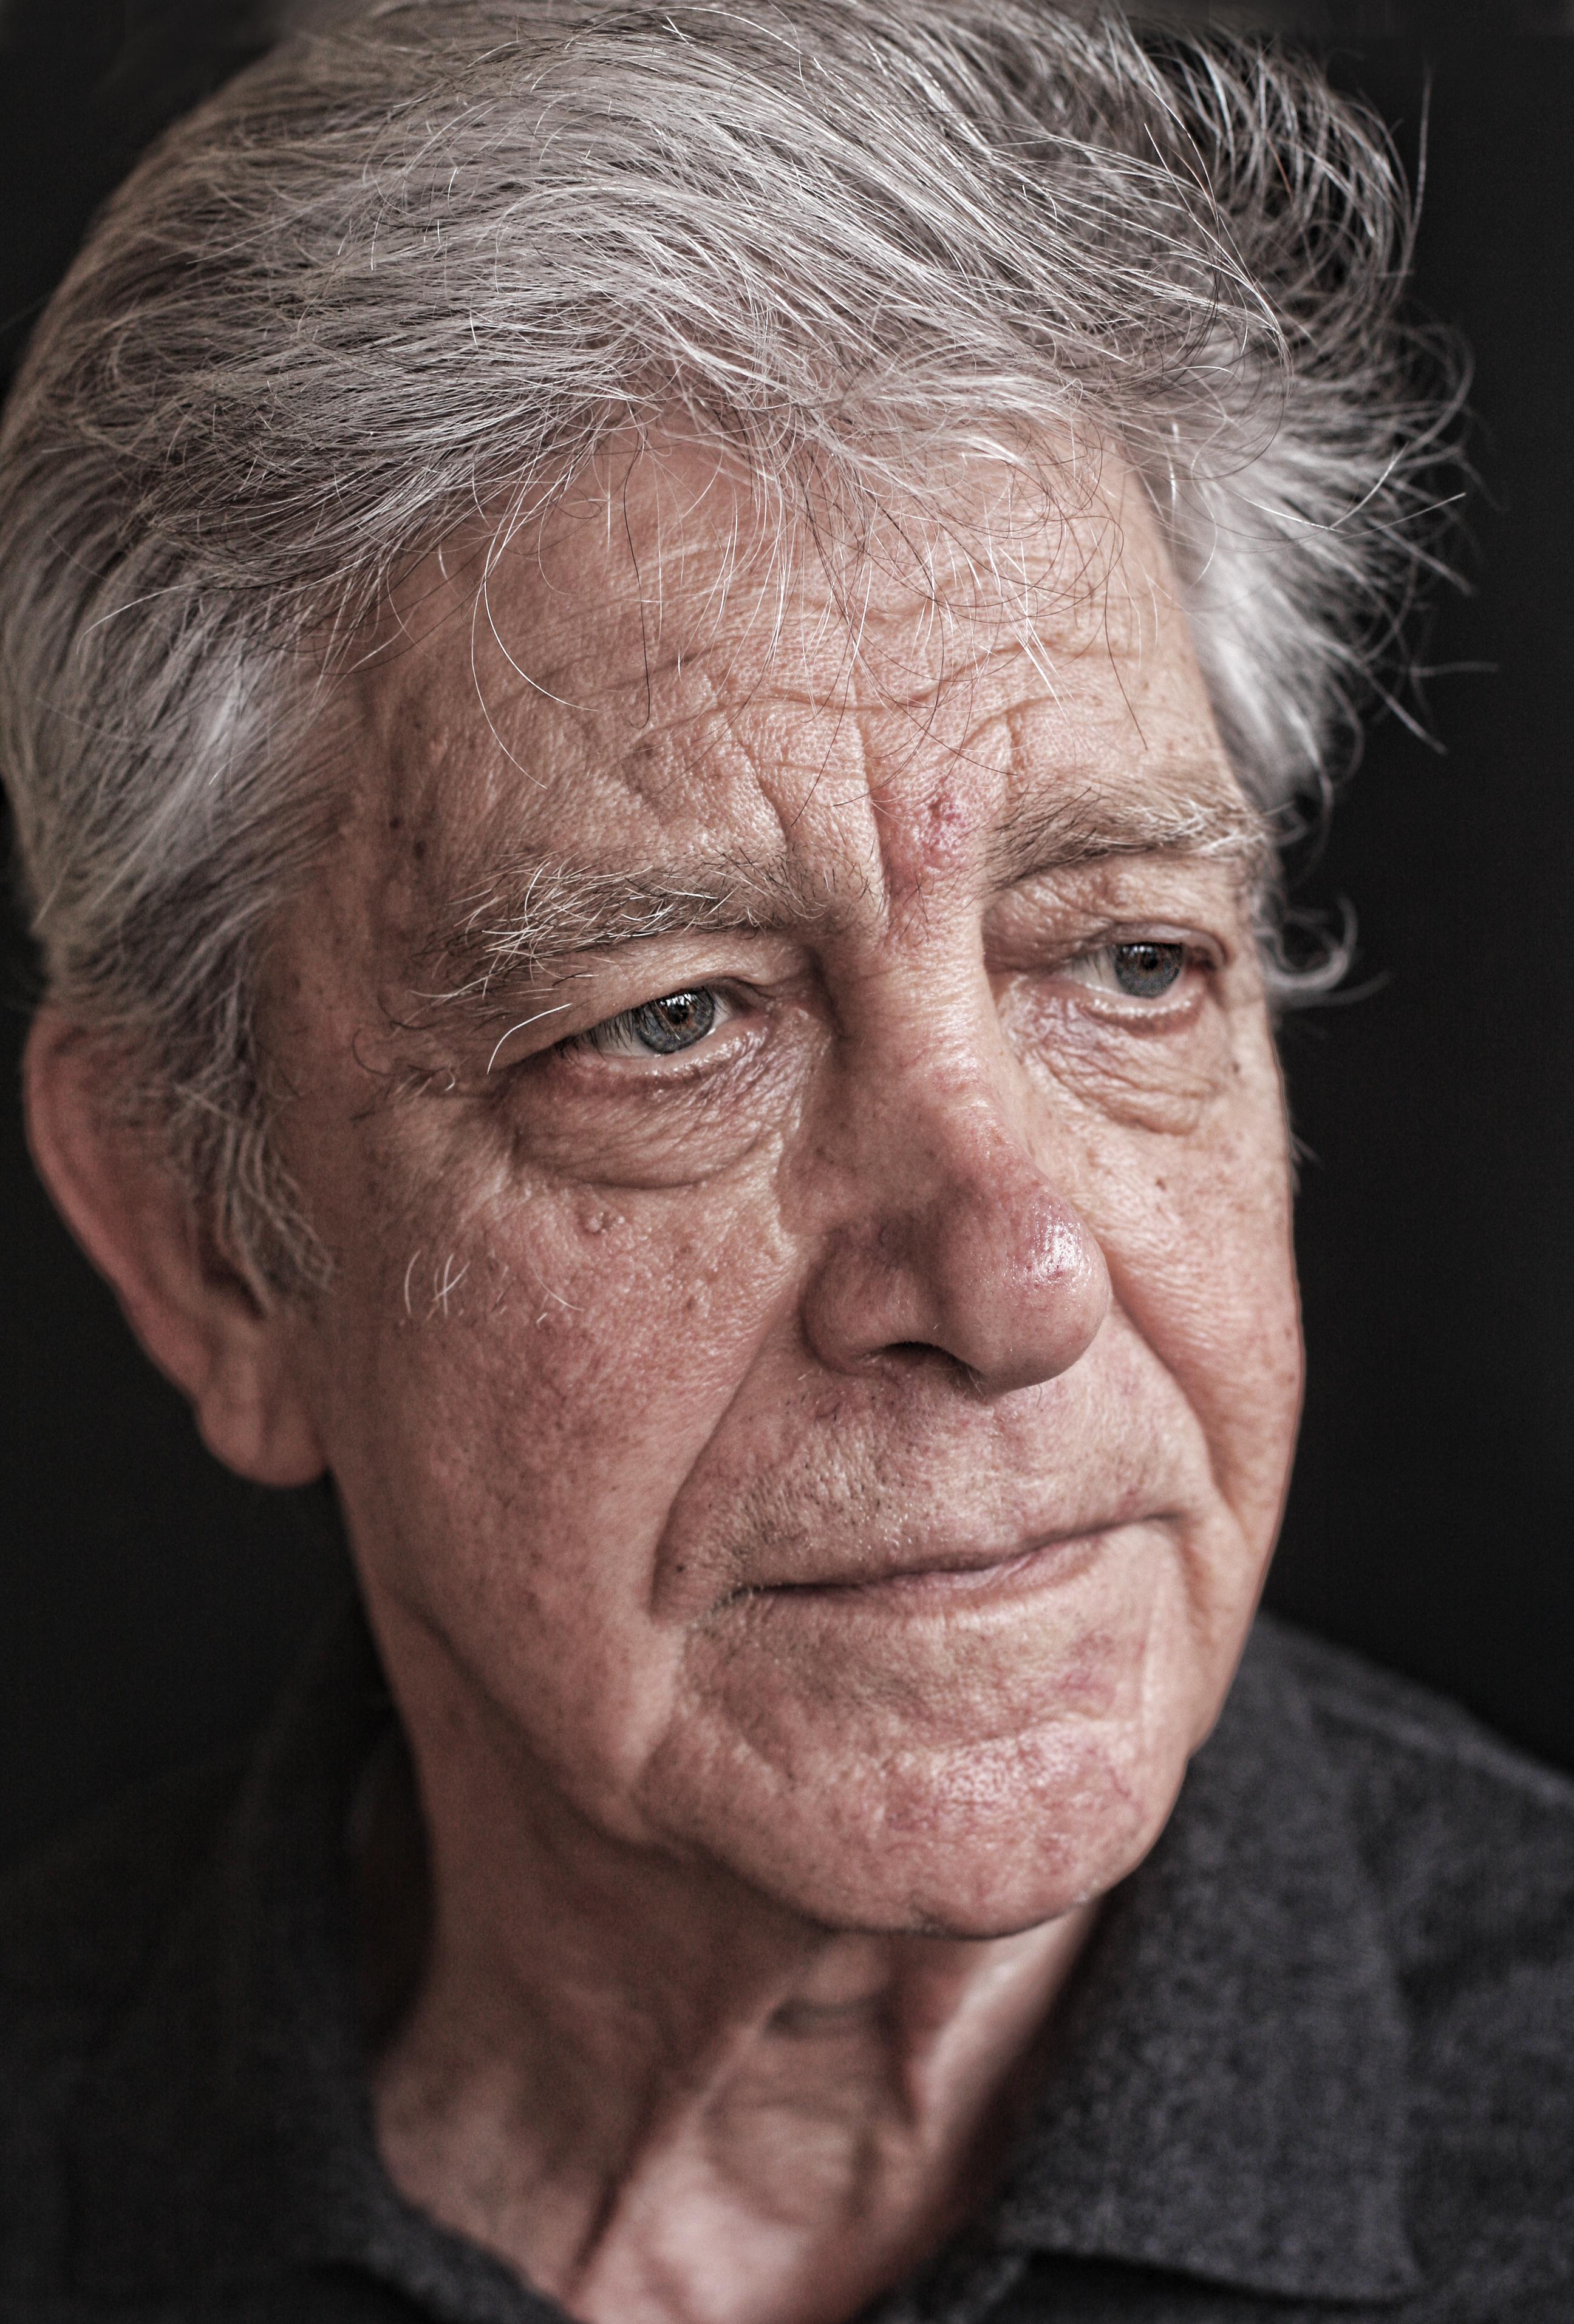
Portrait style: Real Portrait